Slovenská Ľupča

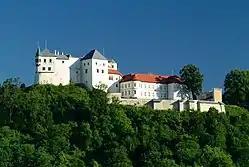
Ľupča Castle

Ľupča Castle was built in the Middle Ages to protect an important trade route along the Hron river. It was a favorite hunting resort of King Béla IV, who signed the royal town privileges of Banská Bystrica in the castle in 1255. Other monarchs who frequently resided in the castle were King Charles I, King Louis the Great, Emperor Sigismund, and King Matthias Corvinus. The castle hosted an orphanage from 1873 to 1938.